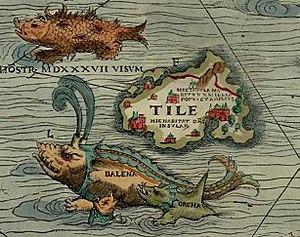
L'île mythique de Thulé sur la Carta Marina
Thulé est le nom donné entre 330 et 320 av. J.-C. par l'explorateur grec Pythéas à une île qu'il présente comme la dernière de l'archipel britannique et qu'il est le premier à mentionner. Le terme désigne ensuite, notamment au Moyen Âge, l'Islande, le Groenland, voire une île que les contemporains croient réelle au Nord de l'Europe.
La colonisation de l’Islande est la période de l'histoire de l'Islande se déroulant entre 870 et 930 durant laquelle l'île, jusque-là inhabitée, est peuplée par les Scandinaves dans le cadre de l'expansion territoriale survenue durant l'âge des Vikings et les premières structures gouvernementales créées jusqu'à la fondation en 930 de l'État libre islandais. L'histoire de la colonisation nous est connue principalement par le « Livre de la colonisation » et le « Livre des Islandais », ainsi que par les sagas des Islandais. Cependant ces textes écrits seulement à partir du XIIᵉ siècle ont une fiabilité douteuse et l'archéologie est indispensable afin de vérifier les faits racontés dans ces écrits.
La société Thulé ou l’ordre de Thulé a été une société secrète allemande de Munich, qui à l'origine était un groupe d'études ethnologiques s'intéressant tout spécialement à l'Antiquité germanique et au pangermanisme aryen dans le cadre du mouvement völkisch. Ses mythes racistes et occultistes inspirèrent l'idéologie nazie et son pendant mystique. Le rôle et l'influence véritable de cette société secrète ont fait l'objet à partir des années 1960 de nombreuses légendes et controverses, alimentées par des écrits liant nazisme, occultisme et pseudo-science. Cet imaginaire, largement diffusé par des essais et des romans dont certains masquent des thèses d'extrême-droite voire révisionnistes, continue aujourd'hui d'être relayé dans diverses œuvres de fiction et par les théoriciens du complot.
Pythéas est un savant, astronome et navigateur grec, considéré comme l'un des plus anciens explorateurs scientifiques ayant laissé une trace dans l'Histoire.
Olaus Magnus, de son vrai nom Olof Månsson, né en 1490 à Linköping dans la province d'Östergötland et mort le 1ᵉʳ août 1557 à Rome, est un religieux et écrivain suédois.
L'histoire de l'Islande est récente par rapport à celle du reste de l'Europe. Du fait de son éloignement, ce pays n'a pas subi la guerre, mais certains événements extérieurs, tels que la réforme protestante imposée par le Danemark ou la peste noire, ont eu des conséquences importantes pour les Islandais. L'histoire du pays a aussi été marquée par nombre de catastrophes naturelles et par sa lutte pour l'indépendance, obtenue en 1918 — il faut toutefois attendre 1944 pour que les derniers liens avec le Danemark soient coupés lors de l'instauration d'un régime républicain.